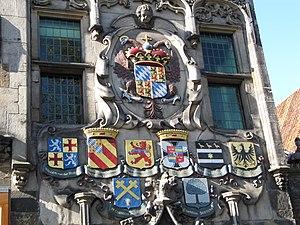
En héraldique, le blason est une description identifiant son porteur, pouvant être représentée sur un écu, une armure, une bannière ou un tabar. On parle également d'armes, les armoiries désignant l'écu et ses ornements extérieurs. Le blason est un signe de reconnaissance de l'individu ou de sa famille, particulièrement utilisé par les chevaliers au Moyen Âge. Néanmoins ce symbole ne leur est pas réservé : en France, il n'est pas besoin d'être issu de la noblesse pour créer son blason. Les roturiers créent des blasons dès le début du XIIIᵉ siècle, les bourgeois étant imités par les simples paysans dès le XIVᵉ siècle. Les villes en créent également de même que certaines administrations et corporations. La règle est de ne pas usurper les armes d'autrui. Cette identification personnelle est devenue héréditaire dans les lignées mâles à partir de 1130 environ.